Hair

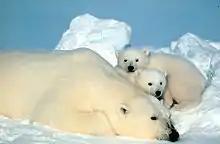
Polar bears use their fur for warmth and while their skin is black, their transparent fur appears white and provides camouflage while hunting and serves as protection by hiding cubs in the snow.

The flatter the hair shaft becomes, the curlier hair gets, because the shape allows more cysteines to become compacted together resulting in a bent shape that, with every additional disulfide bond, becomes curlier in form. As the hair follicle shape determines curl pattern, the hair follicle size determines thickness. While the circumference of the hair follicle expands, so does the thickness of the hair follicle. An individual's hair volume, as a result, can be thin, normal, or thick. The consistency of hair can almost always be grouped into three categories: fine, medium, and coarse. This trait is determined by the hair follicle volume and the condition of the strand. Fine hair has the smallest circumference, coarse hair has the largest circumference, and medium hair is anywhere between the other two. Coarse hair has a more open cuticle than thin or medium hair, causing it to be the most porous.